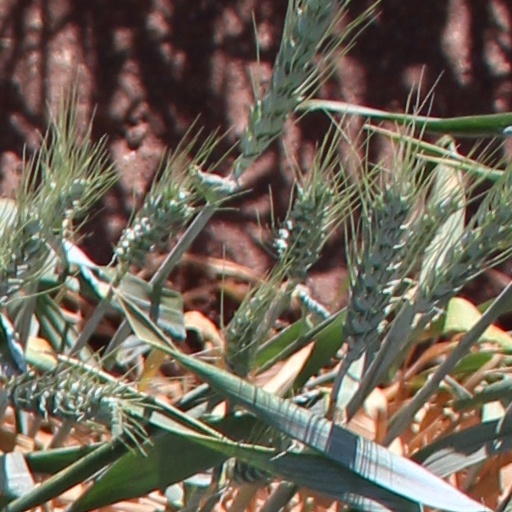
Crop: wheat